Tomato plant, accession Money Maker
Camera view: vertical (180 deg); turntable rotation: 210 degrees
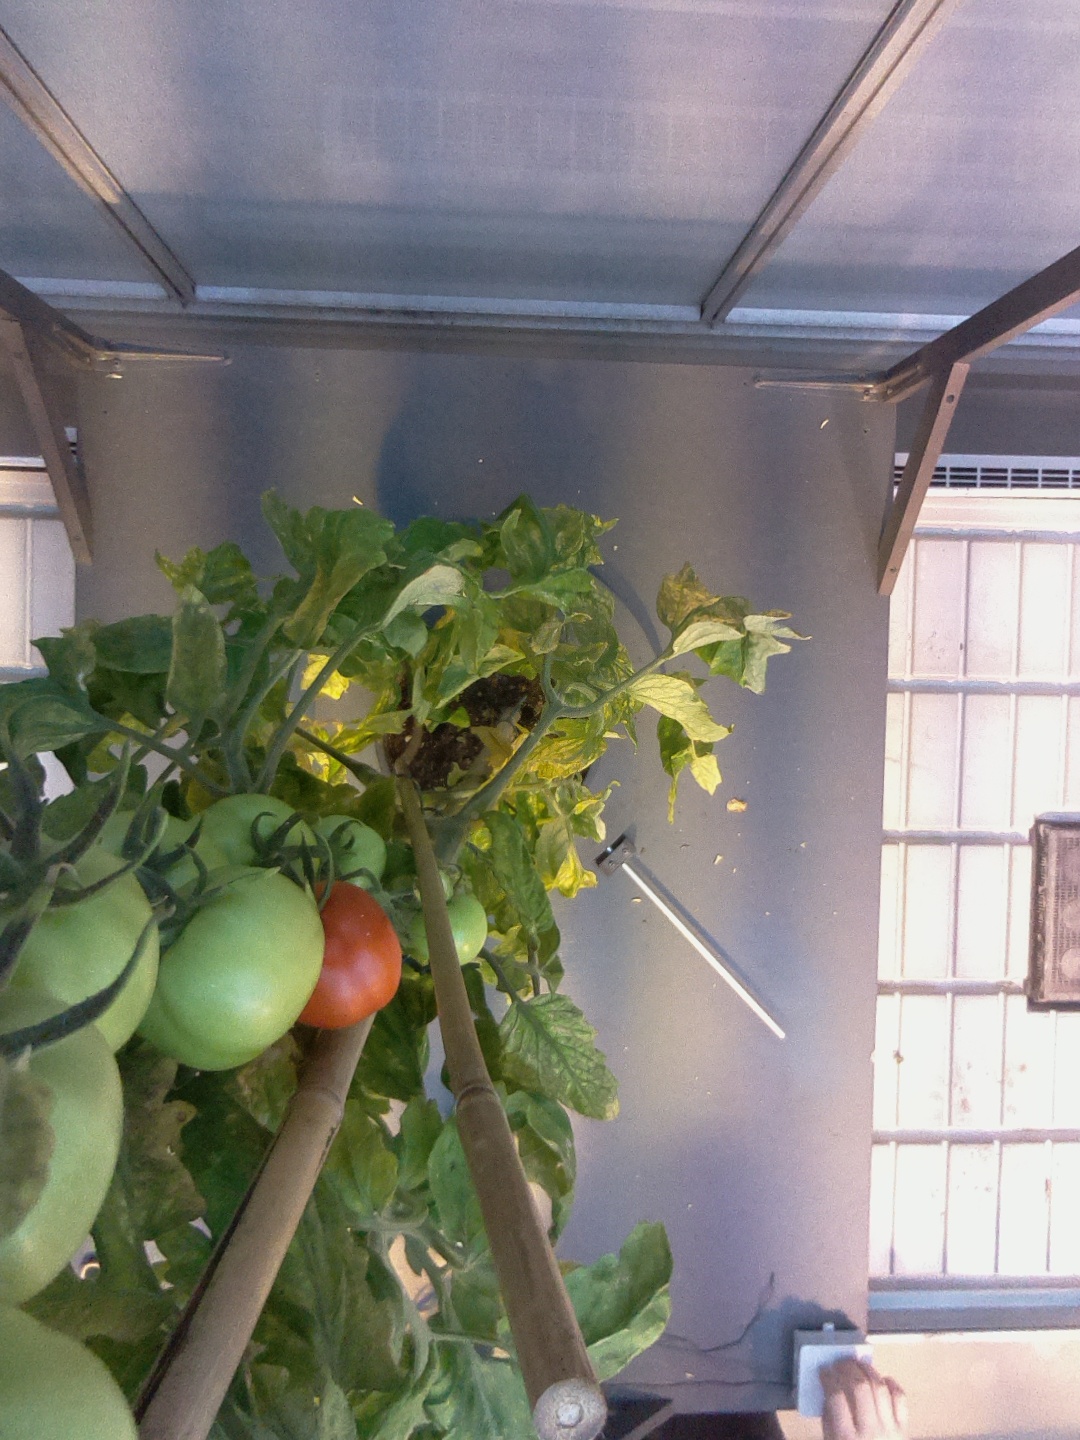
BBCH growth stage 81: 10%-20% of fruits show typical fully ripe color